Monopoly Star Wars

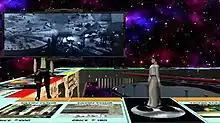
After a player rolls their turn, the camera angle changes to a side-view perspective. Once the character lands on the appropriate spot a FMV clip plays.

The gameplay closely resembles that of the original source material. Players begin by selecting a game piece, each modeled after famous "Star Wars" characters. Playable characters consist of Han Solo, Princess Leia, Luke Skywalker, R2-D2, Chewbacca, Darth Vader, Boba Fett and Stormtrooper. Whilst the game pieces appear to be cast metal during piece selection, during gameplay they are fully animated and are textured to look like their film counterparts. Players can choose up to four players, with up to three AI players if a person wishes to play solo. Several options allow players to customize the game to their preferences. C-3PO serves as narrator for the game, voiced by Anthony Daniels.